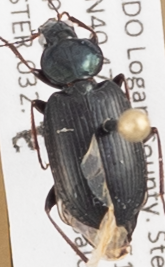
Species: Agonum placidum
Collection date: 2014-08-05
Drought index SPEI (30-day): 0.05
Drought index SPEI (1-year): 0.71
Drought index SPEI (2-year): -0.728